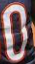
Number: 0